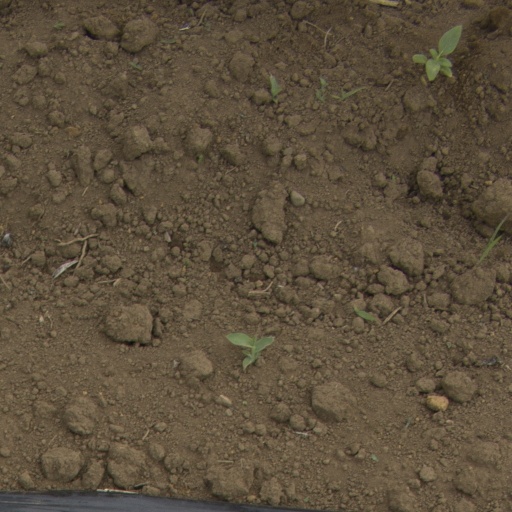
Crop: Jerusalem artichoke